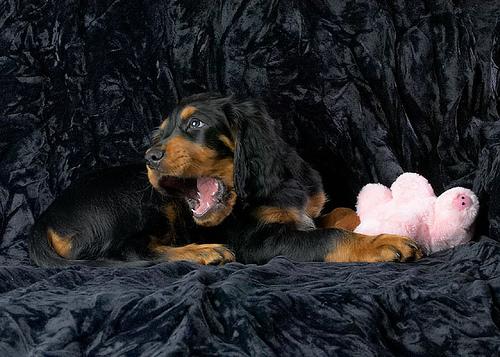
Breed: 228-n000085-Gordon_setter